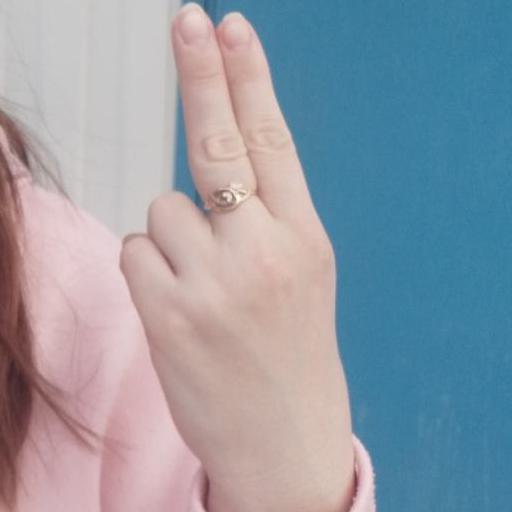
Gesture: two_up_inverted